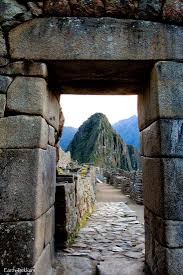
Landmark: Machu Picchu